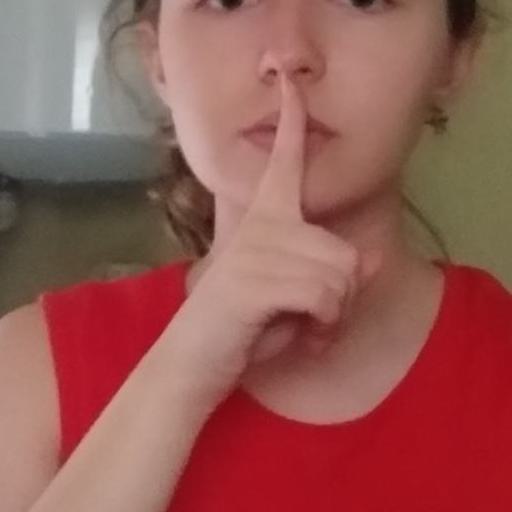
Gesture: mute